Describe the emotion expressed in this image:  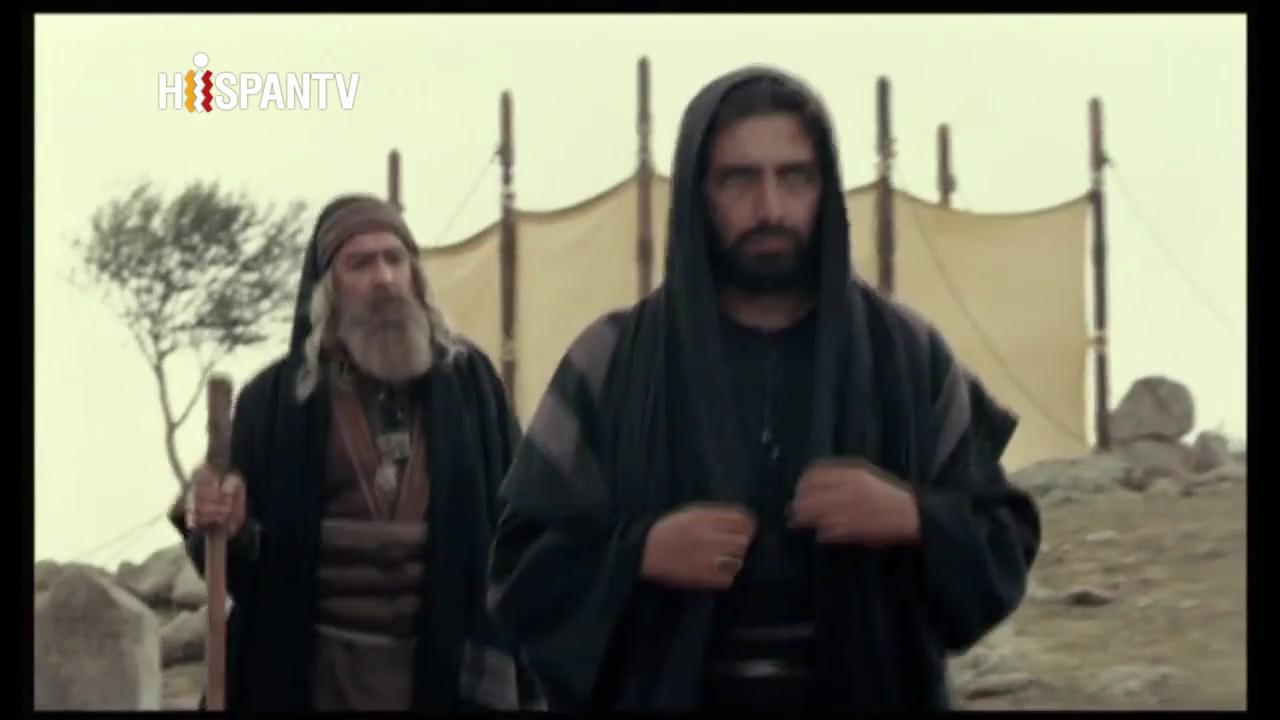
This person displays Suffering, valence and arousal with low intensity.